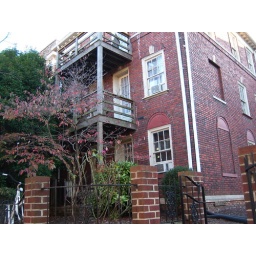
The bottom floor of this building was our apartment when I was in college